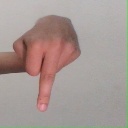
अक्षर: प